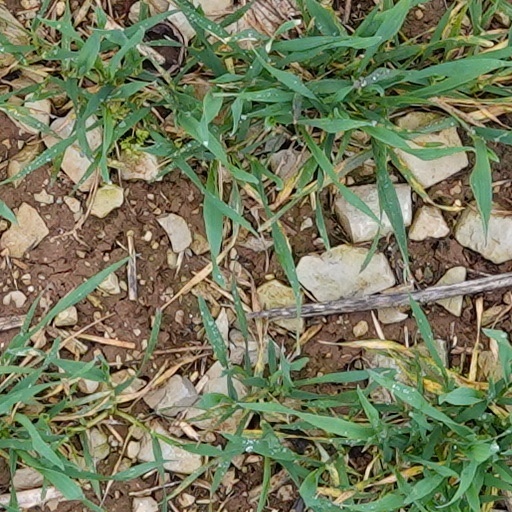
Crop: wheat